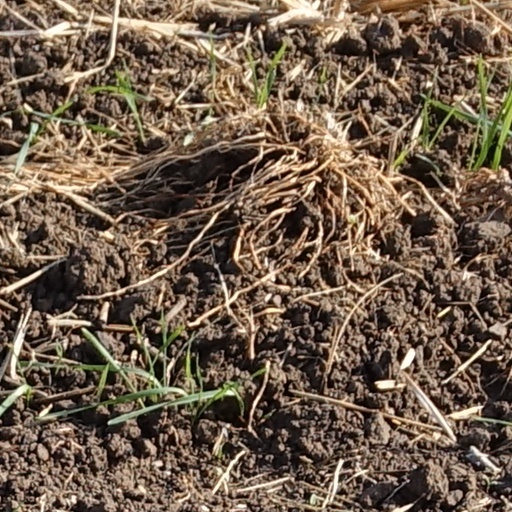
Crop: wheat